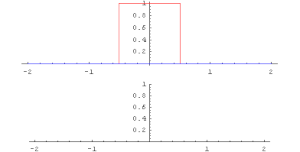
En mathématiques, le produit de convolution est un opérateur bilinéaire et un produit commutatif, généralement noté « ∗ », qui, à deux fonctions f et g sur un même domaine infini, fait correspondre une autre fonction « f ∗ g » sur ce domaine, qui en tout point de celui-ci est égale à l'intégrale sur l'entièreté du domaine d'une des deux fonctions autour de ce point, pondérée par l'autre fonction autour de l'origine — les deux fonctions étant parcourues en sens contraire l'une de l'autre.